Sushila Koirala

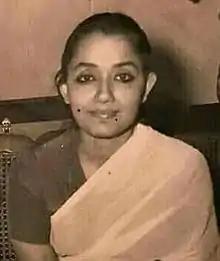
Sushila Koirala

Sushila Koirala (1923 – 13 July 2007) was a Nepalese classical dancer and theater director. She was the spouse of B. P. Koirala, the first democratically elected prime minister of Nepal. She was known for her contribution towards Nepali art, theatre, and girls’ empowerment; and for backstopping in democratic activities during the critical and raw era of social change and politics in Nepal.